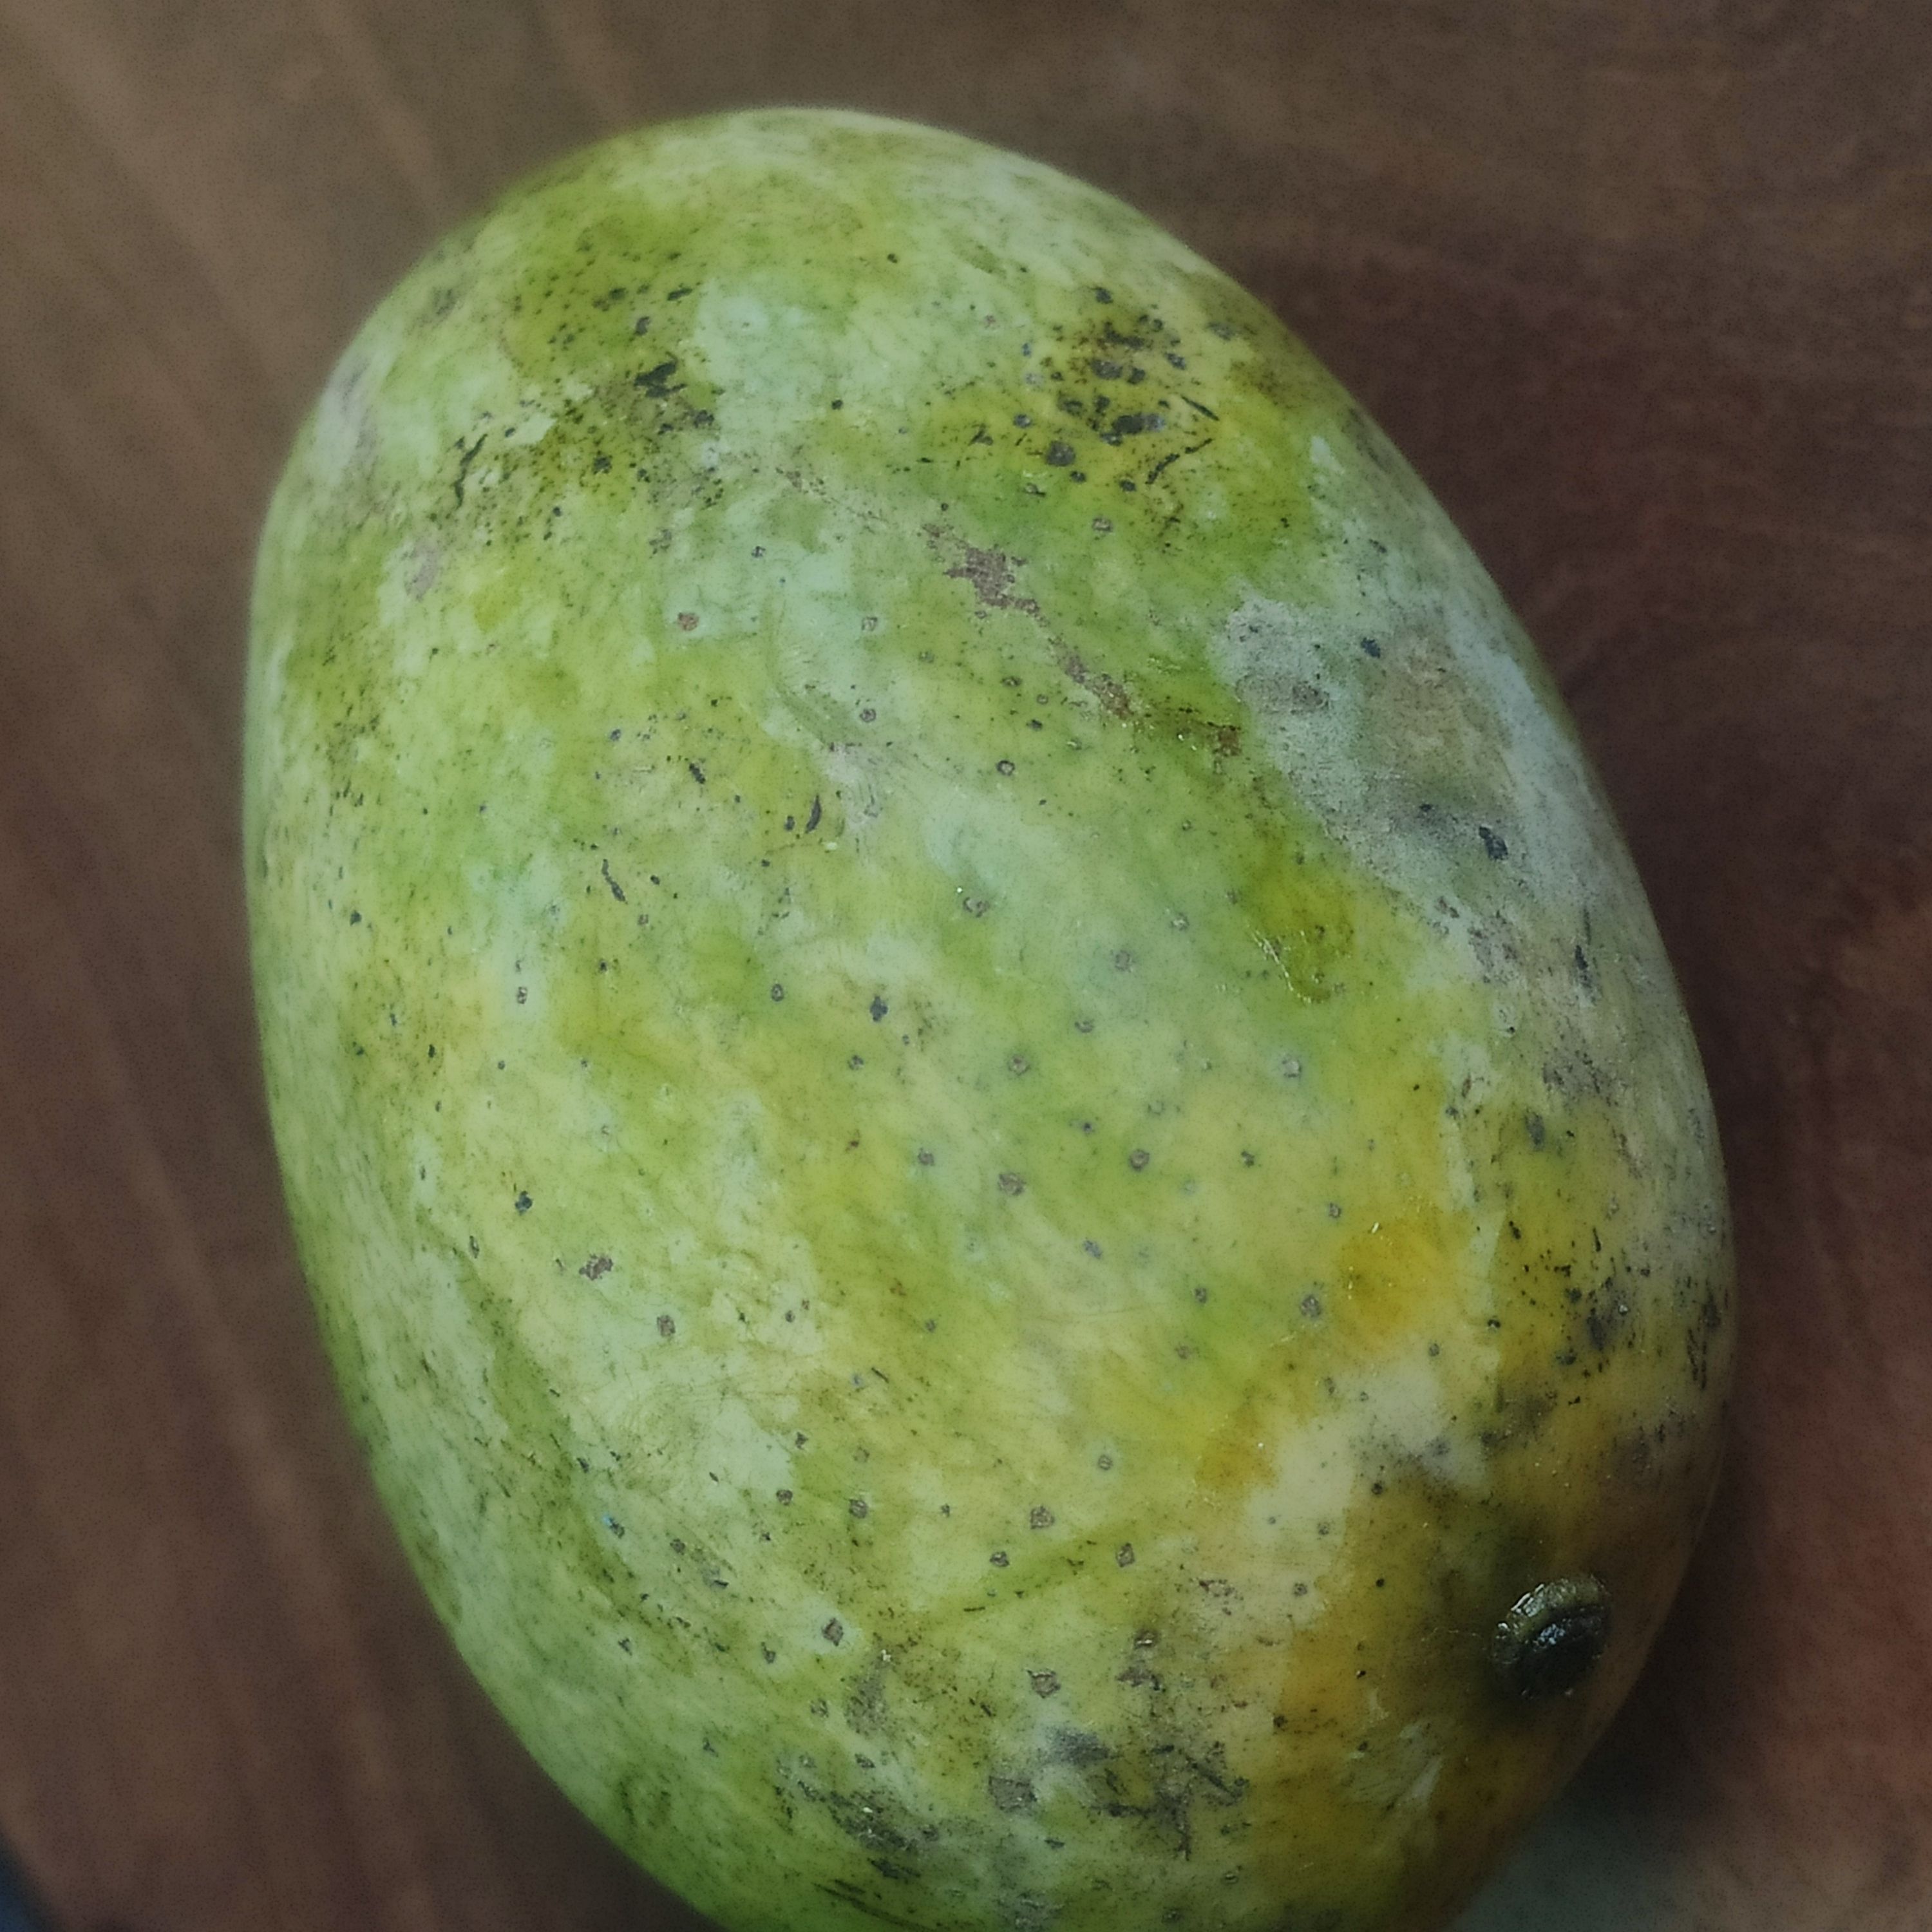
Fruit: mango
Grade: 2nd-grade